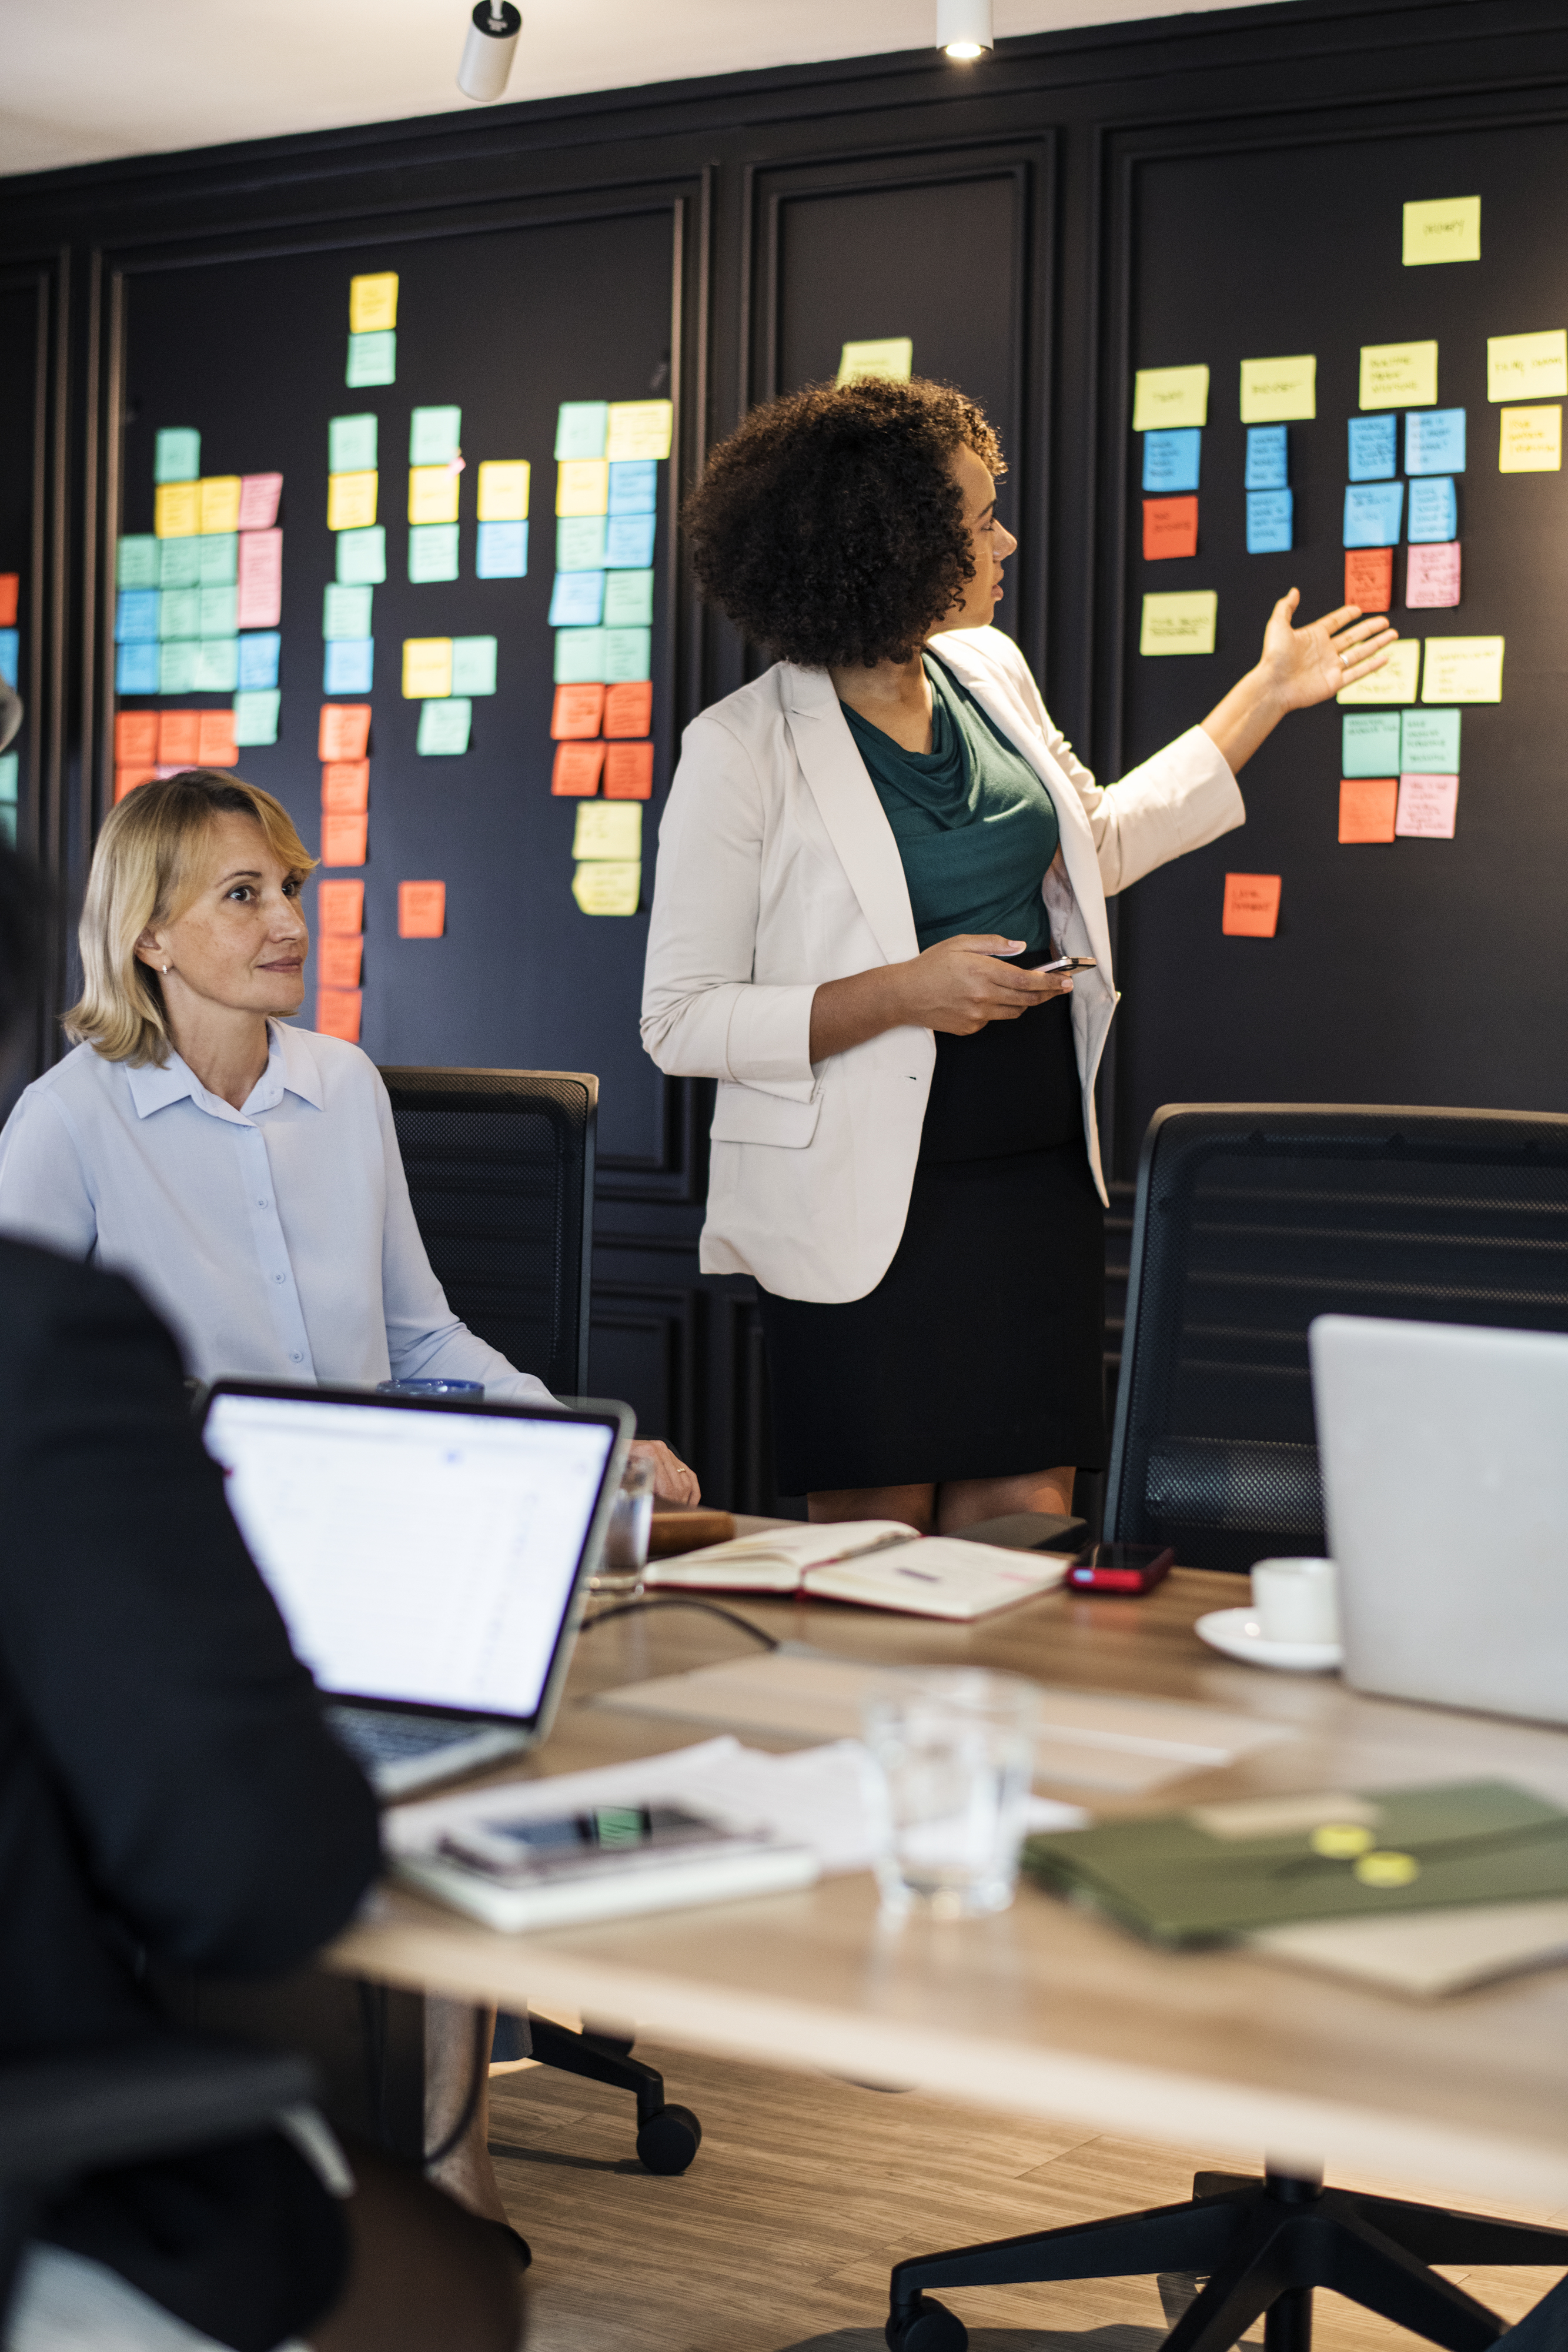
african american, agency, american, analyzing, blond, board, brainstorming, briefing, business, businesspeople, businesswoman, businesswomen, caucasian, colleagues, communication, computer, coworker, creative, digital device, discussing, discussion, diverse, european, group, ideas, information, laptop, listening, looking, meeting, meeting room, multicolored, note, office, planning, pointing, presentation, professional, speaking, sticky note, talking, team, teamwork, thoughtful, togetherness, wall, westerner, woman, workplace, furniture, conversation